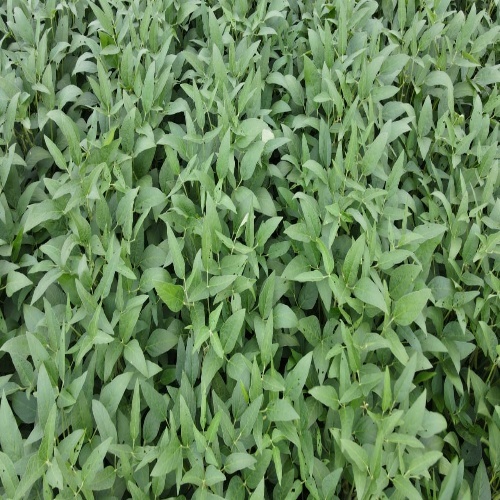
Label: Diabrotica_speciosa